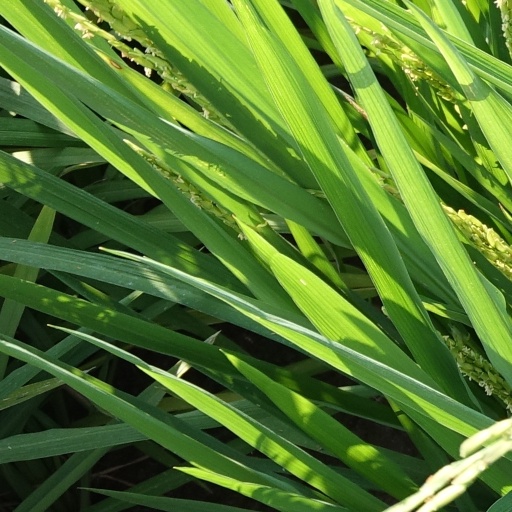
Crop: rice